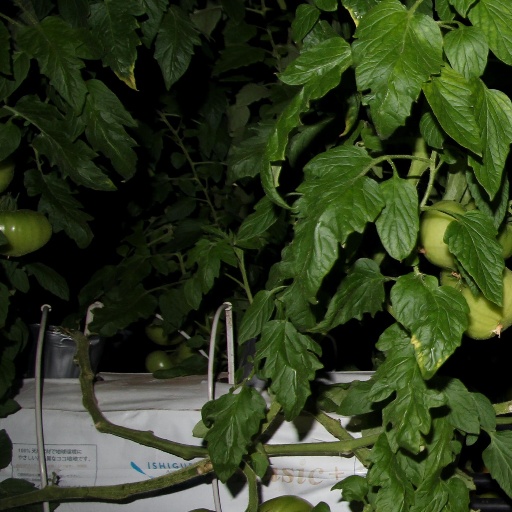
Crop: tomato